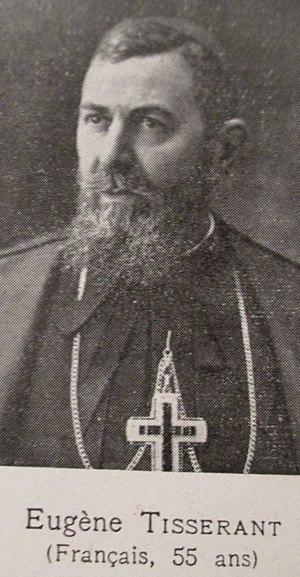
Le cardinal Tisserant, photographie dans L'Illustration, hors série de février 1939.